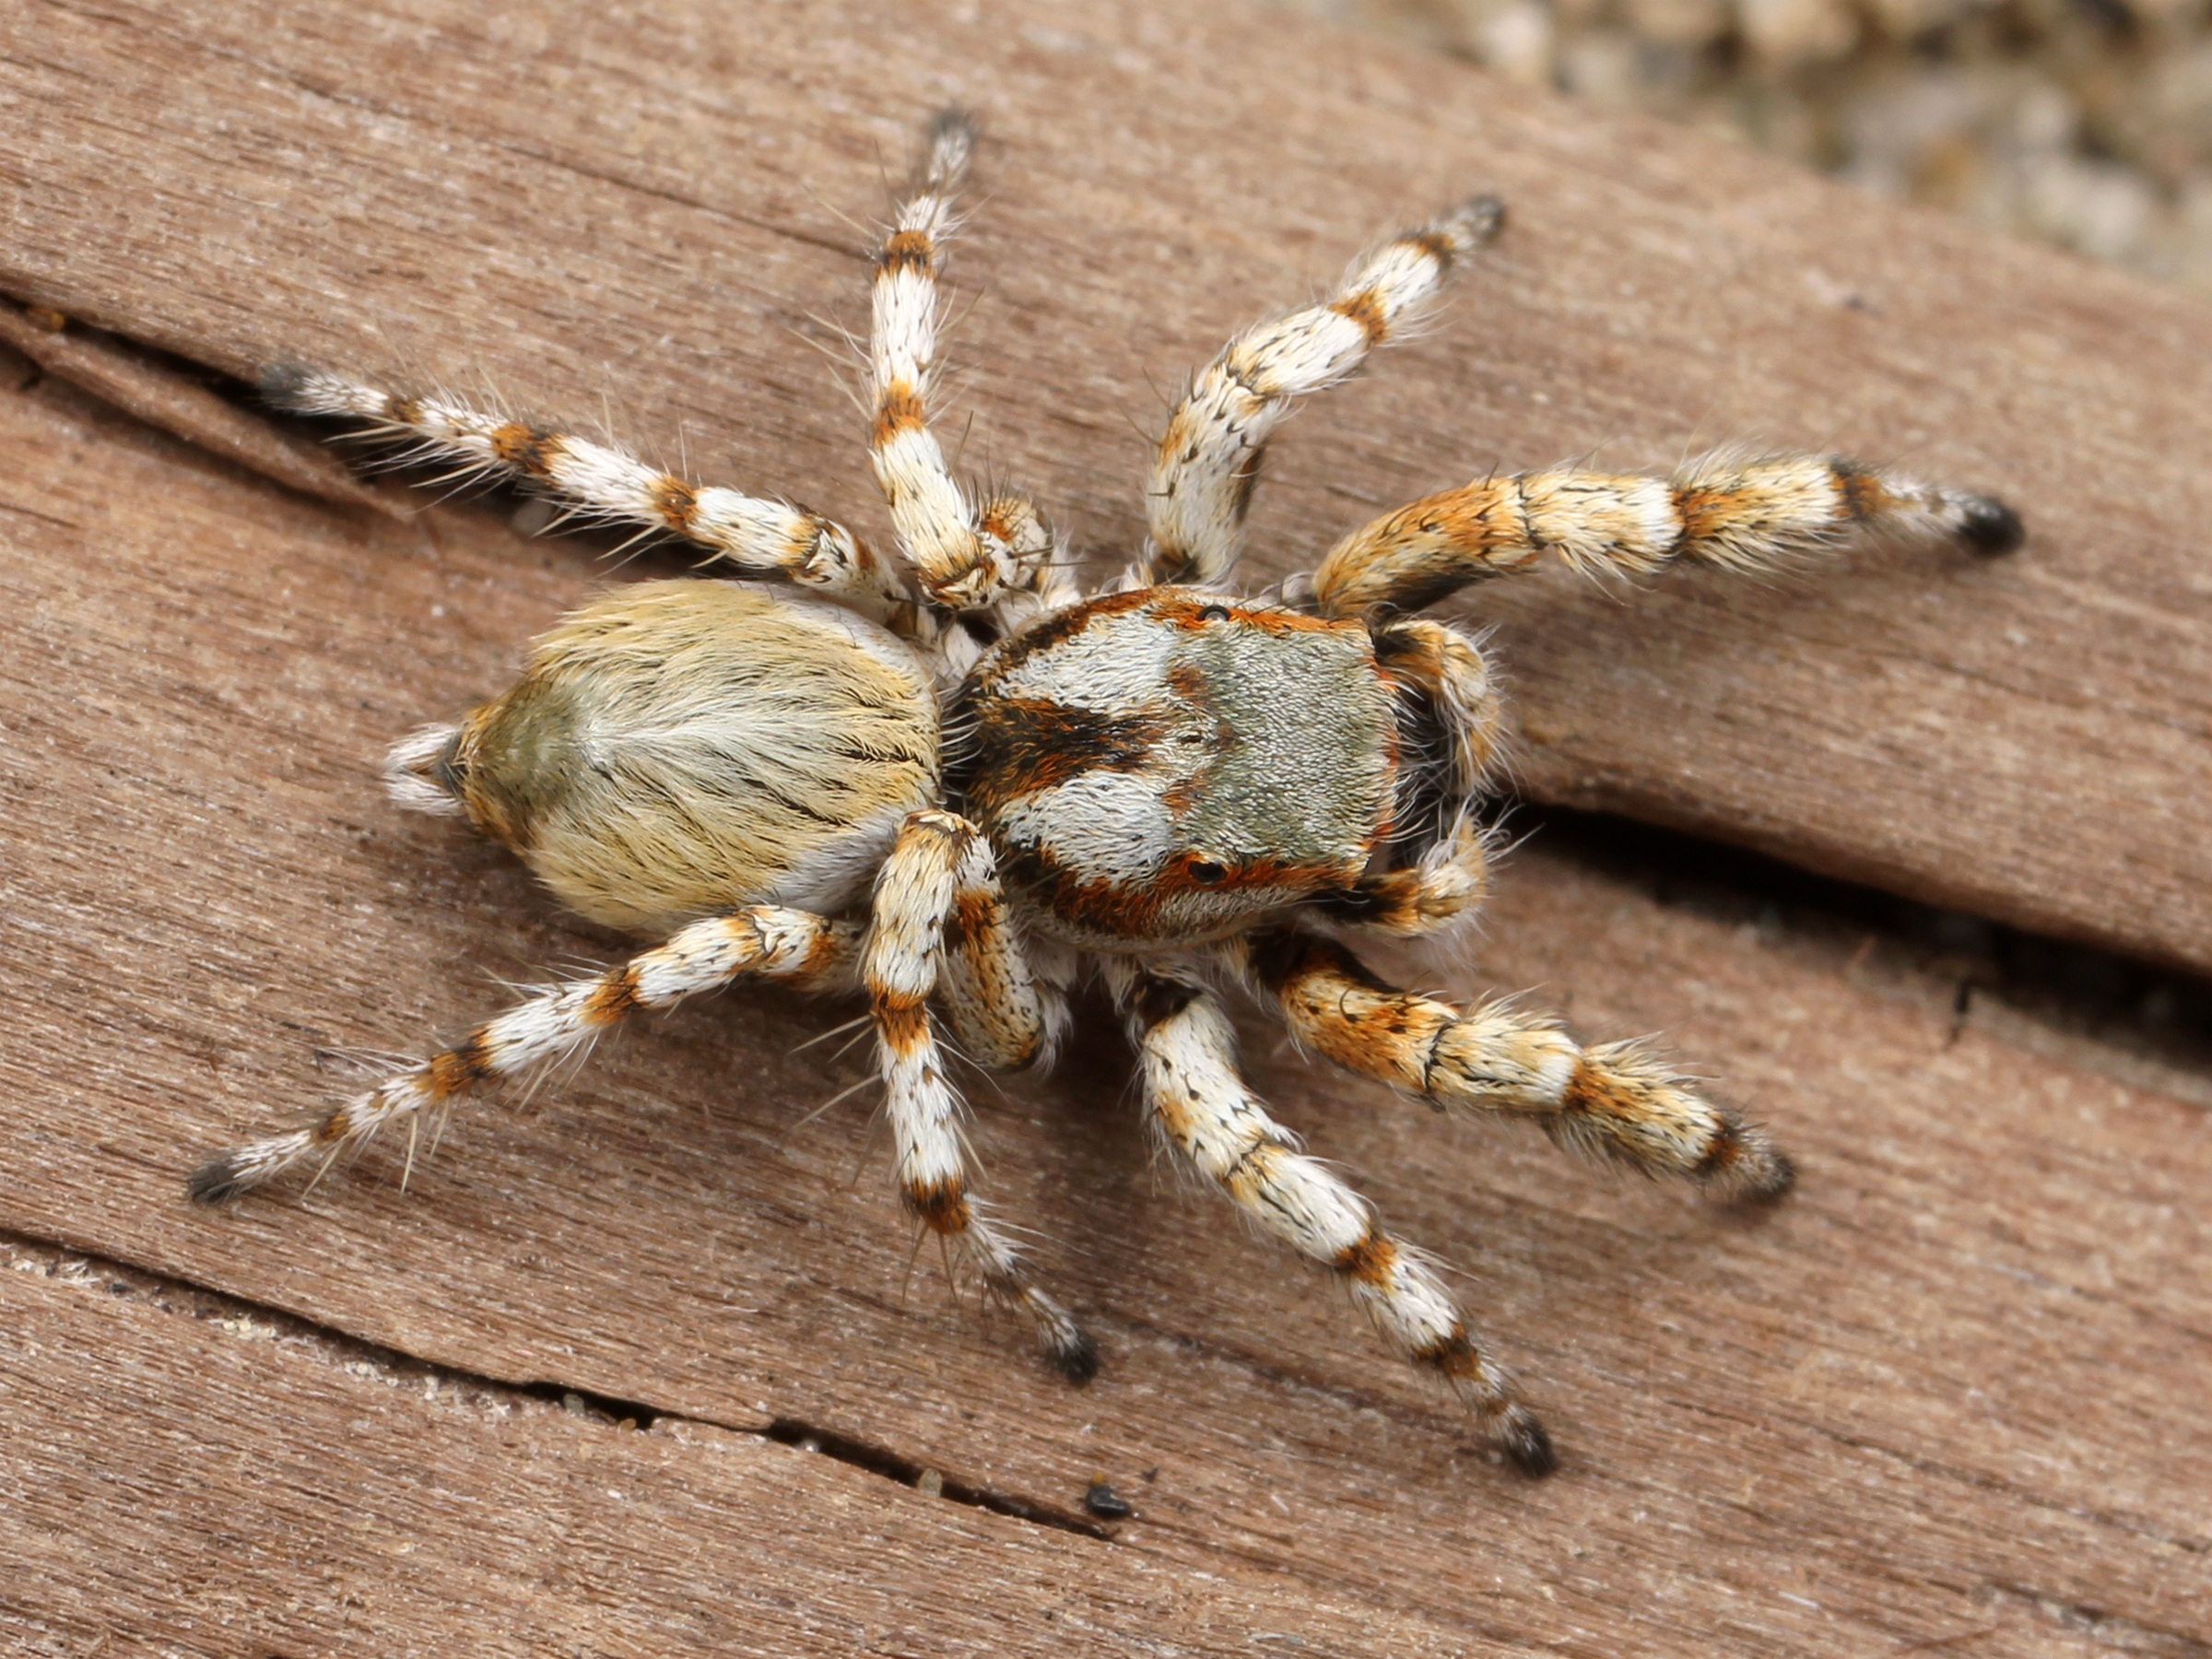
animal, wildlife, insect, fauna, invertebrate, close up, spider, hairy, arachnid, tarantula, macro photography, arthropod, wolf spider, araneus, orb weaver spider, habronattus amicus